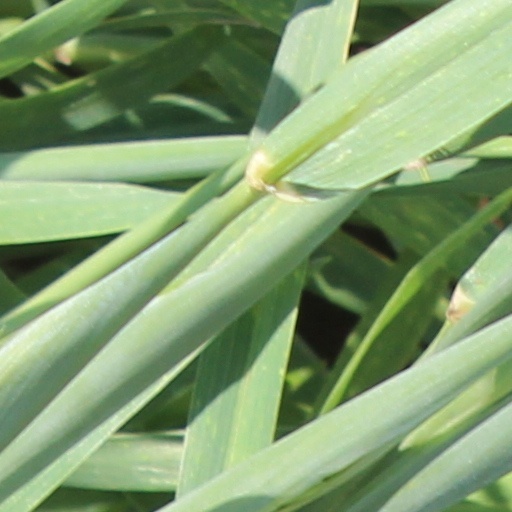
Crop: wheat